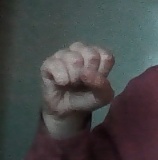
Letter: saad